Julian Hawthorne

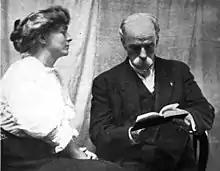
Julian Hawthorne with his eldest daughter, writer Hildegarde Hawthorne, from a 1907 publication

Hawthorne studied civil engineering in the United States and Germany, was engineer in the New York City Dock Department under General McClellan (1870–72), spent 10 years abroad, and met Minne Amelung. She and Hawthorne were married in Orange, New Jersey, on November 15, 1870.